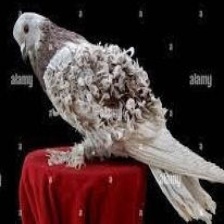
Species: FRILL BACK PIGEON
Scientific name: COLUMBA LIVIA DOMESTICA